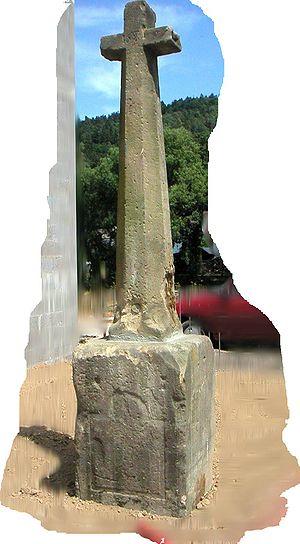
Inventaire des croix monumentales, oratoires et chapelles situées sur le territoire de la commune de Raon-l'Étape.